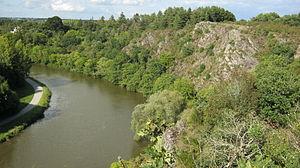
cluse du Boël
La Vilaine est un fleuve de l’ouest de la France, en Bretagne. Elle prend sa source à l’ouest du département de la Mayenne avant de traverser l’Ille-et-Vilaine d’est en ouest puis du nord au sud après Rennes. Elle se jette dans l’océan Atlantique entre les communes de Arzal et de Pénestin toutes deux dans le département du Morbihan.
Le Boël est un lieu-dit situé le long de la Vilaine, à une quinzaine de kilomètres au sud de Rennes, entre les communes de Bruz et Guichen et à proximité du bourg de Laillé. C’est un site naturel et touristique d’importance départementale en Ille-et-Vilaine.